Anna Pammrová

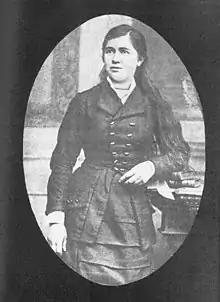
Anna Pammrová

Anna Pammrová (29 June 1860, Kralice nad Oslavou – 19 September 1945, Žďárec) was a Czech writer, feminist and philosopher. She had a difficult personal life with an unhappy childhood and marriage. After her divorce, she lived in poverty in a forest with her two children. Her daughter died and her son escaped and did not return. She survived with the help of her friends. Throughout her life she corresponded with her friend Otokar Březina who she met in Jinošov in 1887 and their letters resurfaced in 2008. Her autobiographical fragmentary novel 'Antieva' was published posthumously in 1997.